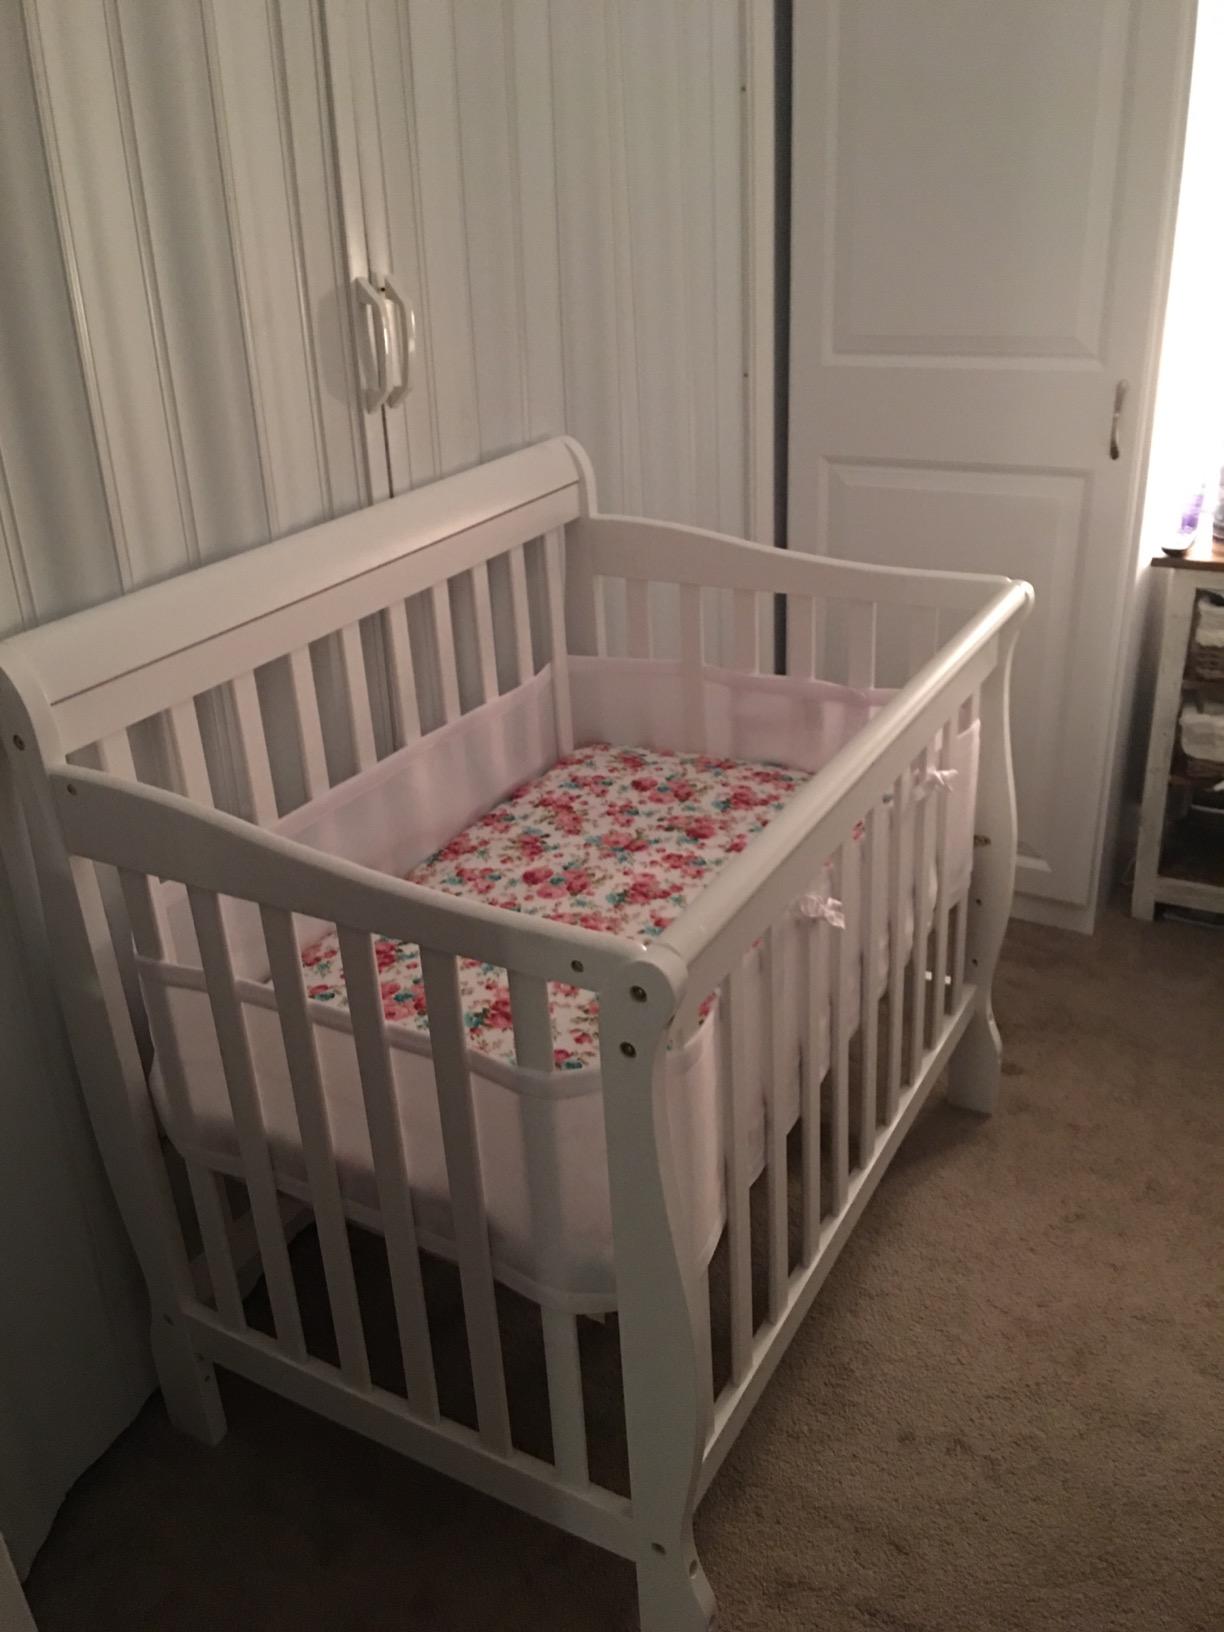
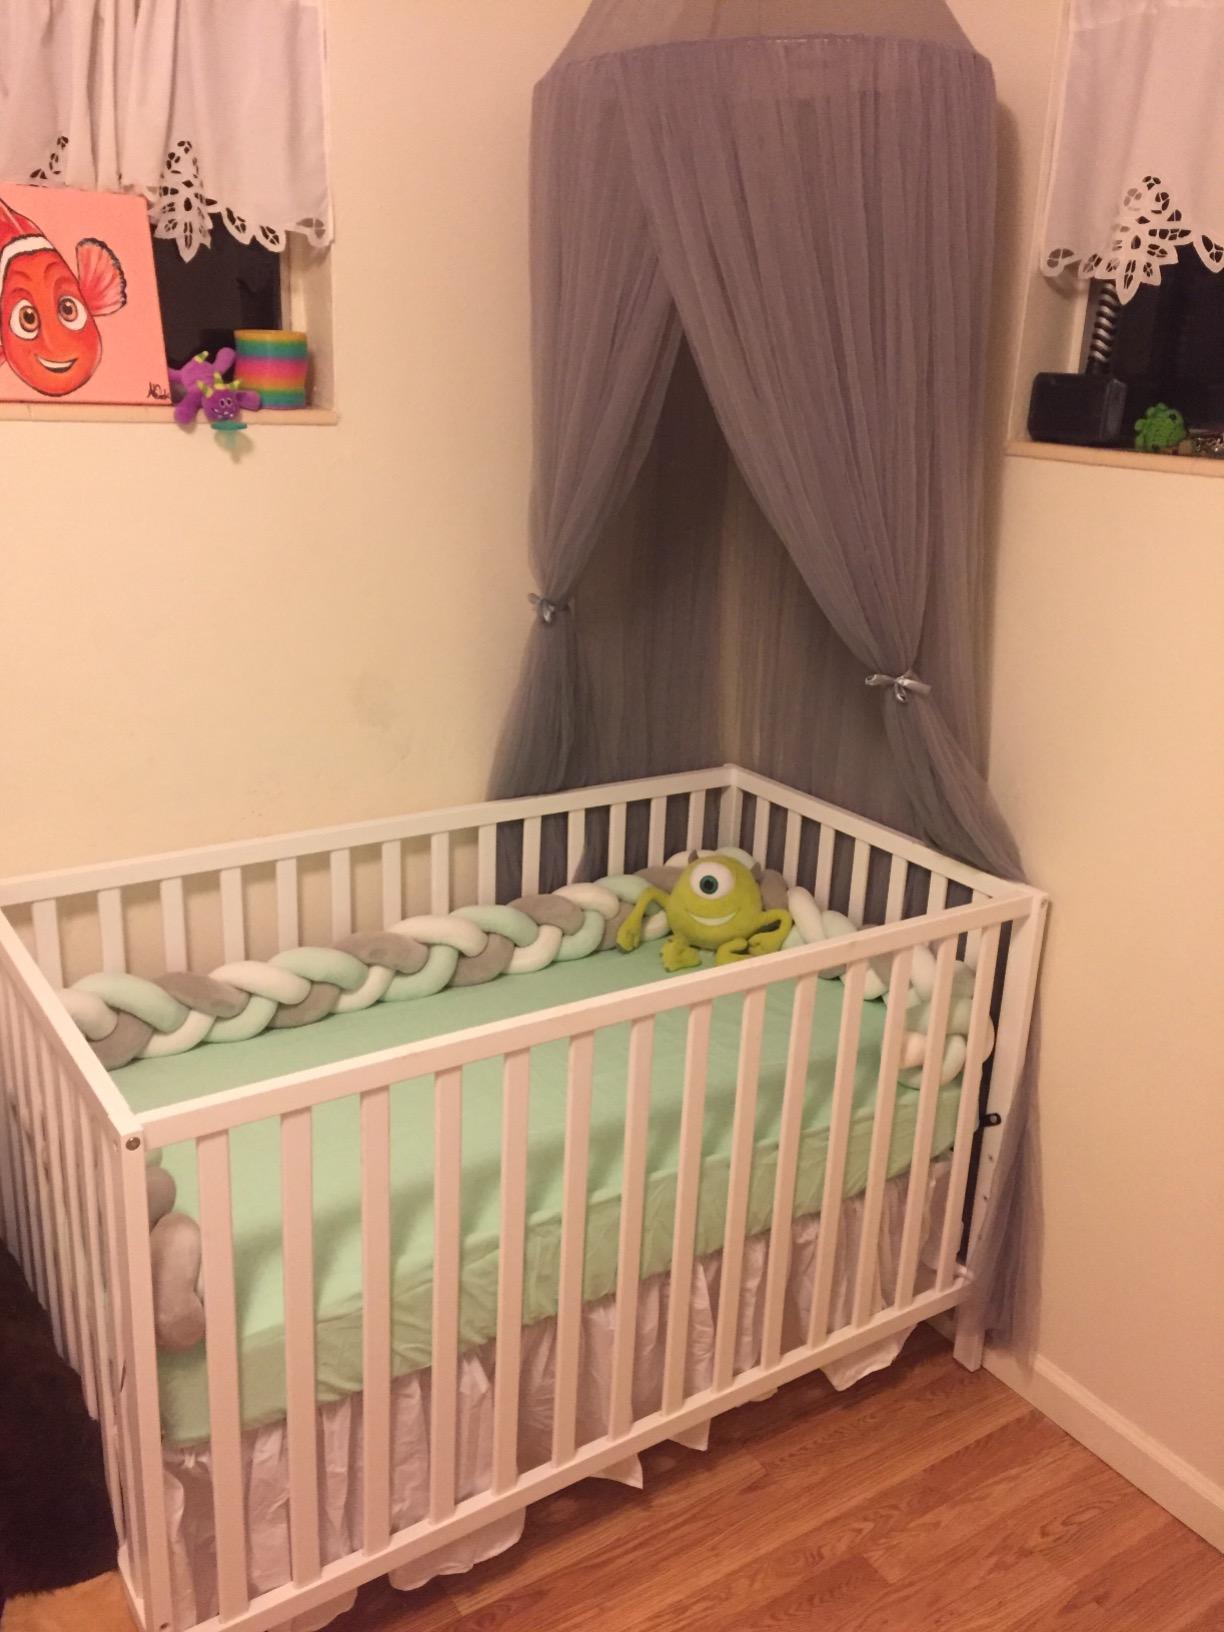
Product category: products_crib
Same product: no